Oway

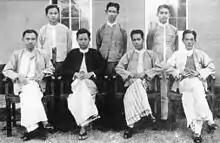
Portrait of the editorial committee of Oway Magazine in 1936.

Oway (lit. 'Peacock's Call') is a political magazine first published in January 1931 by the All Burma Federation of Student Unions (ABFSU)—the country's leading student alliance. The magazine played a significant role in the Burmese student movement, serving as a platform for nationalist ideas and anti-colonial discourse during British rule.